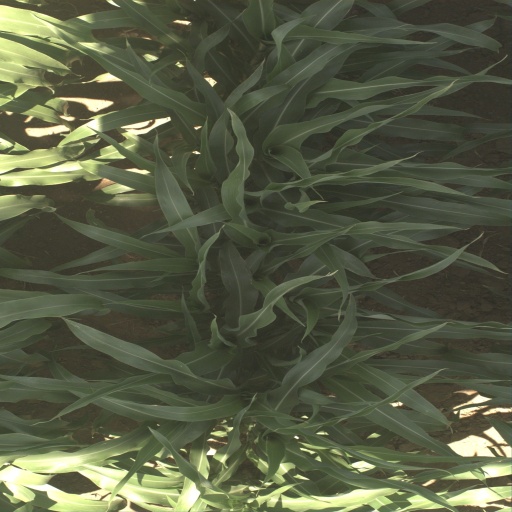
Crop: sorghum